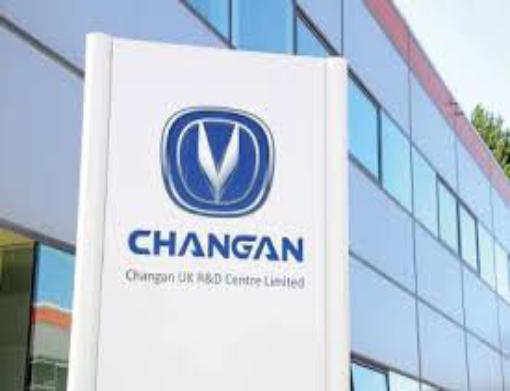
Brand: chang'an-3
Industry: Transportation